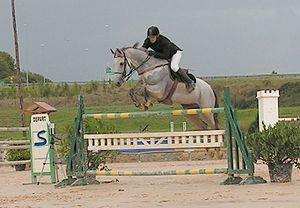
Grand Prix Pro2 à Niort (France) Date
L'obstacle est en équitation de saut d'obstacles l'élément de base.